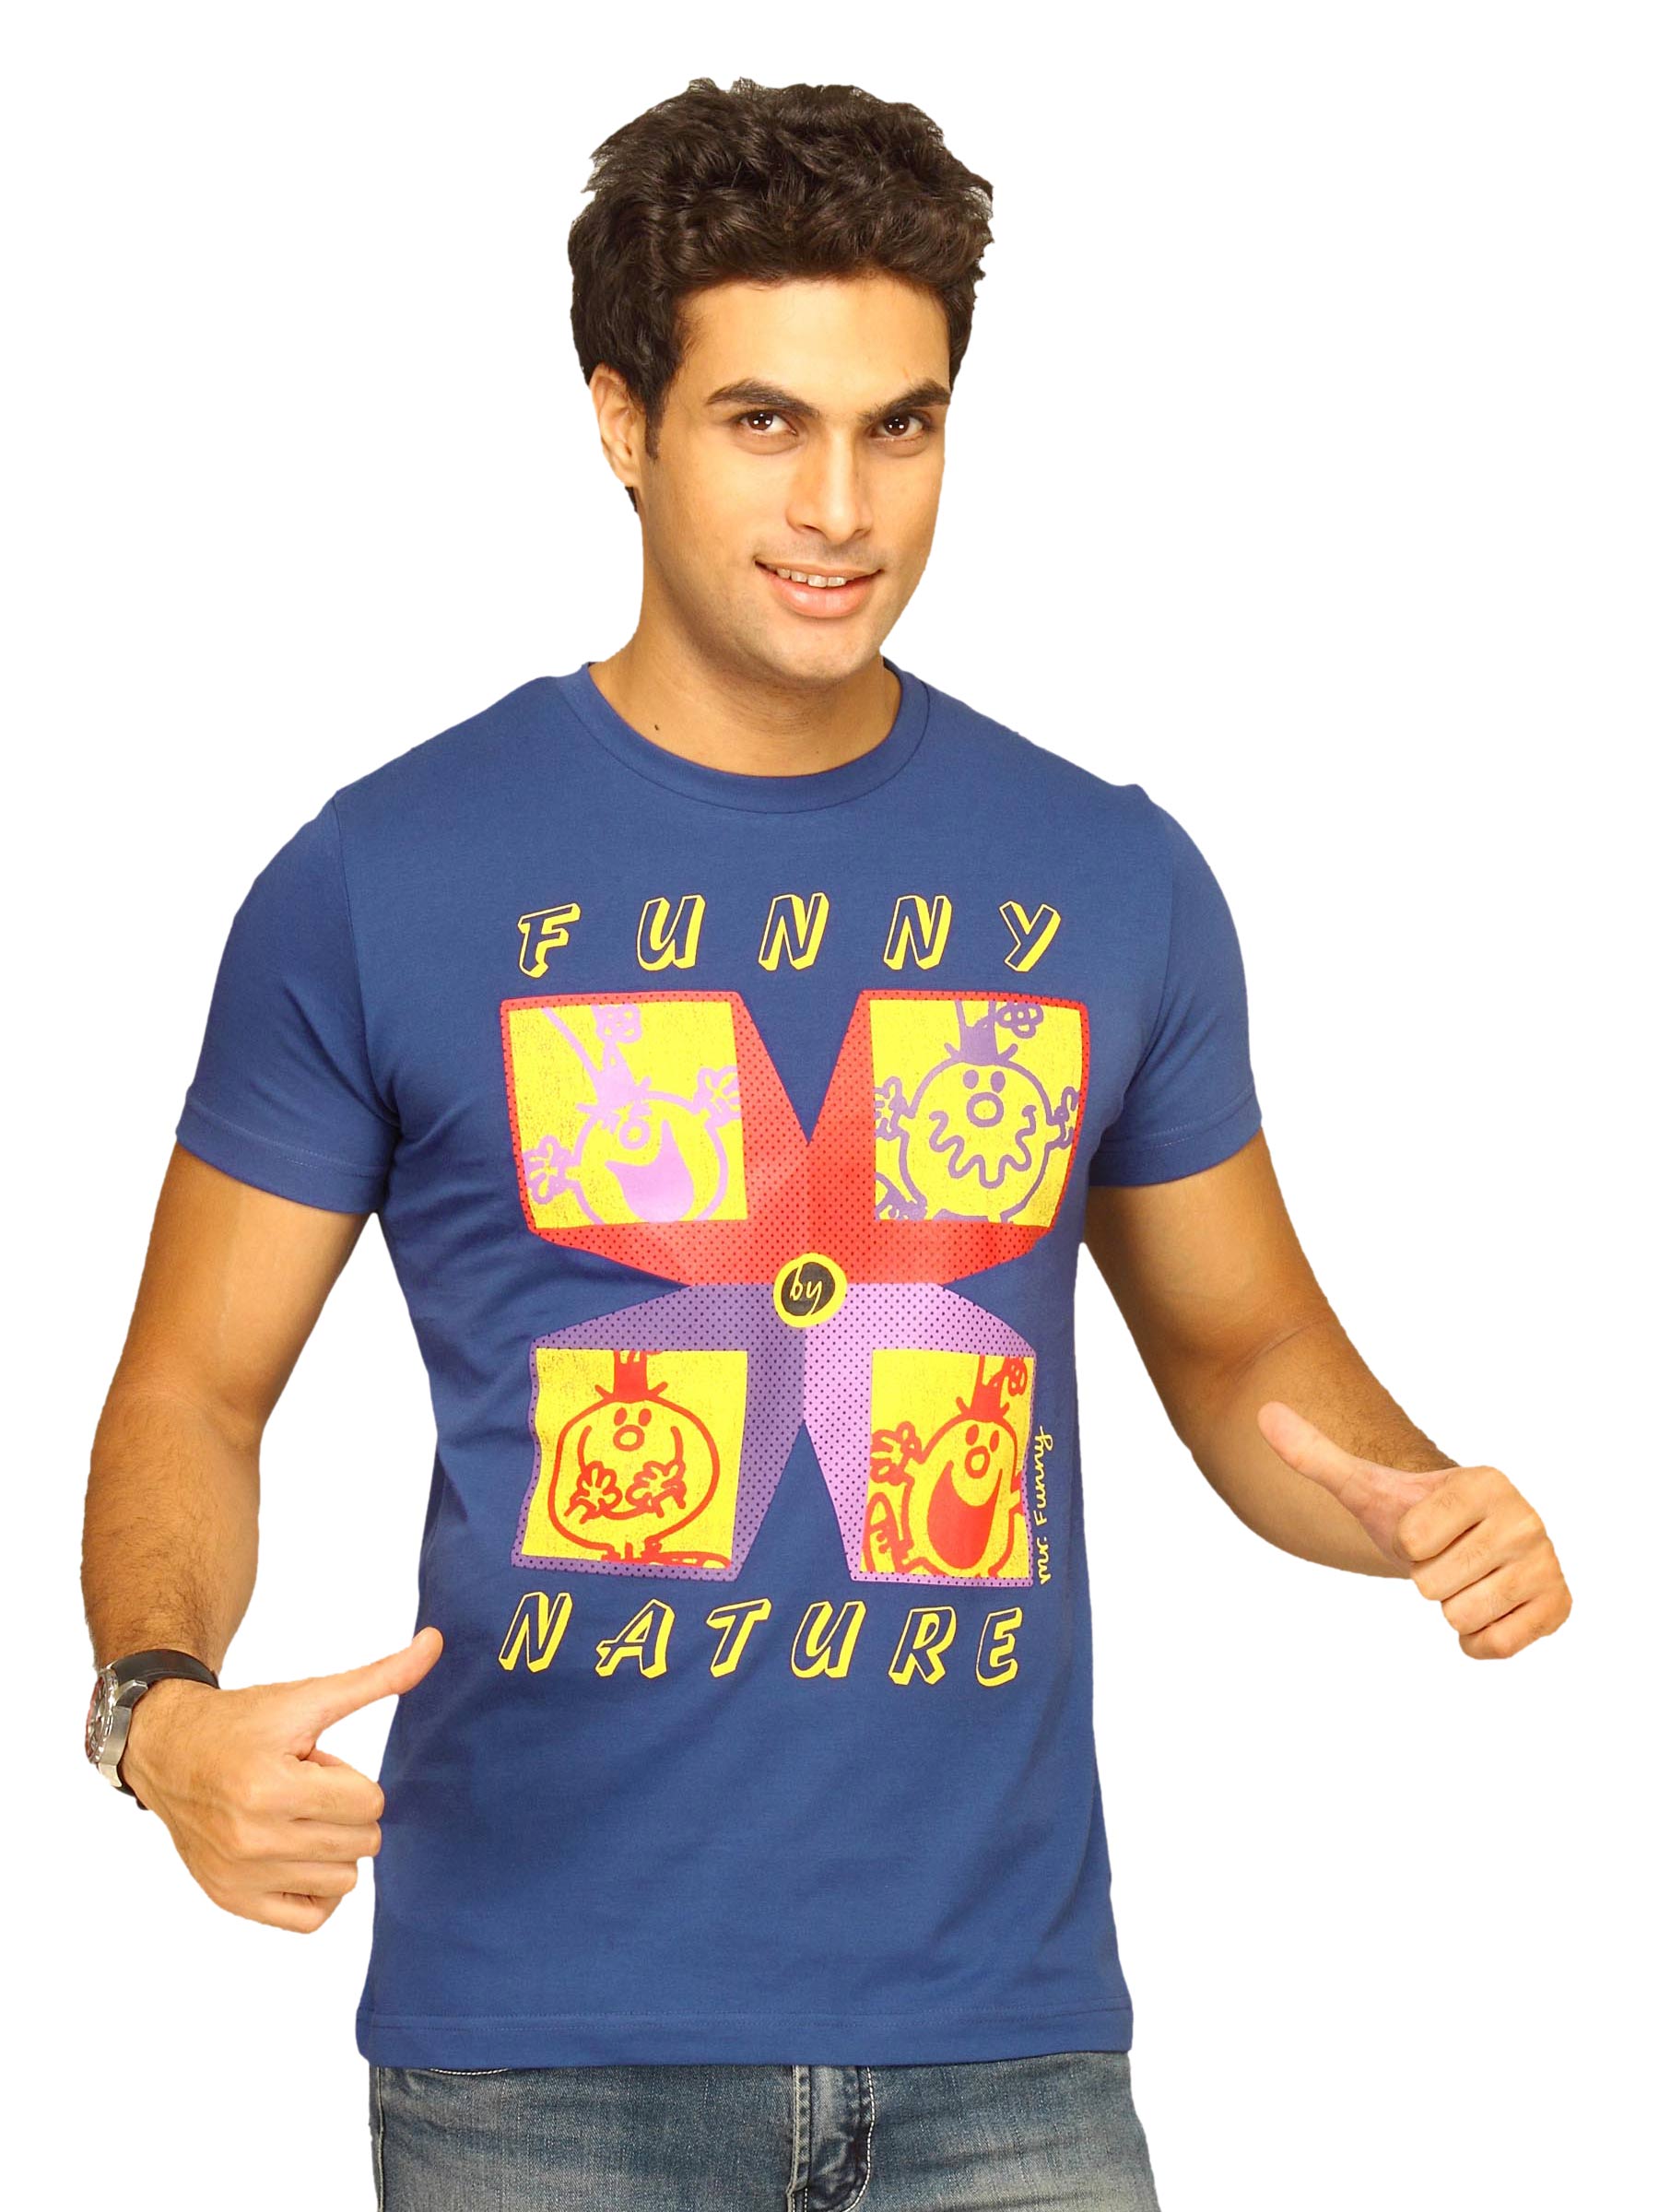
Mr.Men Men's Funny Nature Blue T-shirt
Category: Apparel / Topwear / Tshirts
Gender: Men
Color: Blue
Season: Summer 2011
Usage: Casual